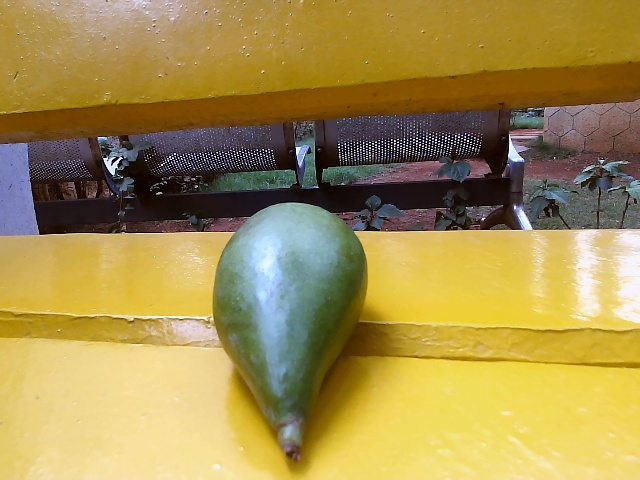
Label: Raw_Mango